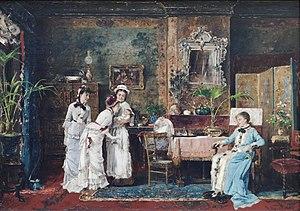
L'amour maternel est un sentiment que ressent une mère pour son ou ses enfants et qui contribue à l'attachement de la dyade mère et enfant. Ce sentiment est souvent considéré comme le moteur des attentions de la mère veillant à la protection physique et morale, et à l'éducation de ses enfants. L'amour maternel a suscité des questions sur sa nature, son caractère instinctif et sa variabilité suivant les sociétés ; questions auxquelles des scientifiques et des historiens ont tenté de répondre par des approches différentes.